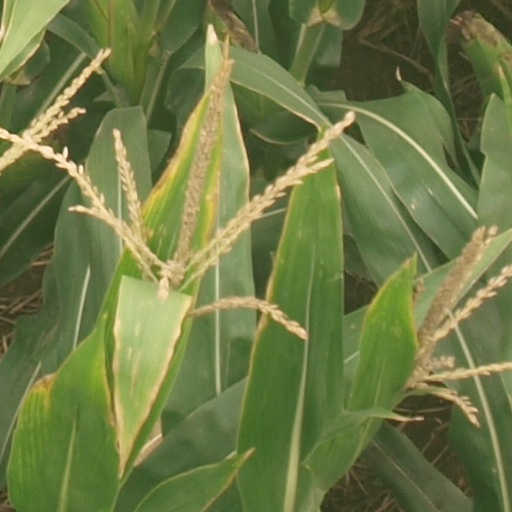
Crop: maize; corn